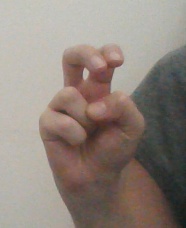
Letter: toot